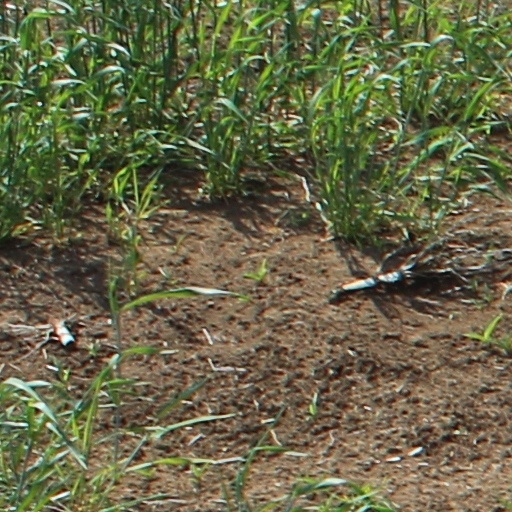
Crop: wheat